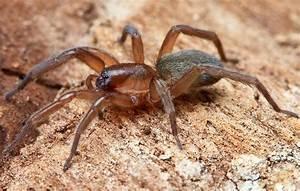
spider